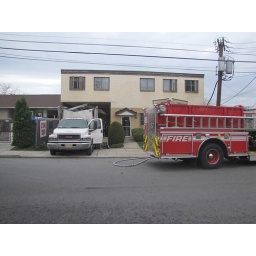
An explosion in the back of this truck ON THE SAME DAY as a house exploded in Clifton!